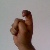
The image shows a hand gesture representing the letter 'X' in Indian Sign Language.